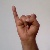
The image shows a hand gesture representing the letter 'I' in Indian Sign Language.